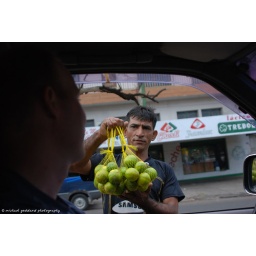
This man is making a living by selling fruits at a stoplight in central Asuncion, Paraguay.